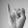
ASL letter: I